Szekely SR-3

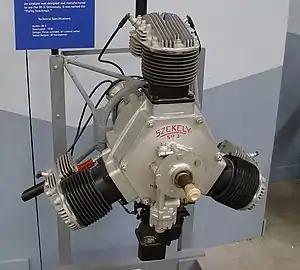
SR-3 Model L - Flathead version of the Szekely SR-3 aircraft engine, Pima Air & Space Museum

Szekely aircraft engines were three-cylinder radial engines built in Holland, Michigan in the 1920s and 30s. They were used to power small aircraft such as the Rearwin Junior, Taylor H-2 and American Eagle Eaglet. Often criticized for reliability issues and design flaws, many were replaced with better engines in their original airframes. Few examples still exist but a museum quality example is on display in the Holland Museum in Holland, Michigan.